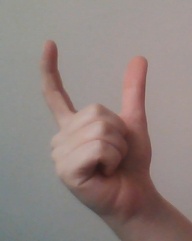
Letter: nun